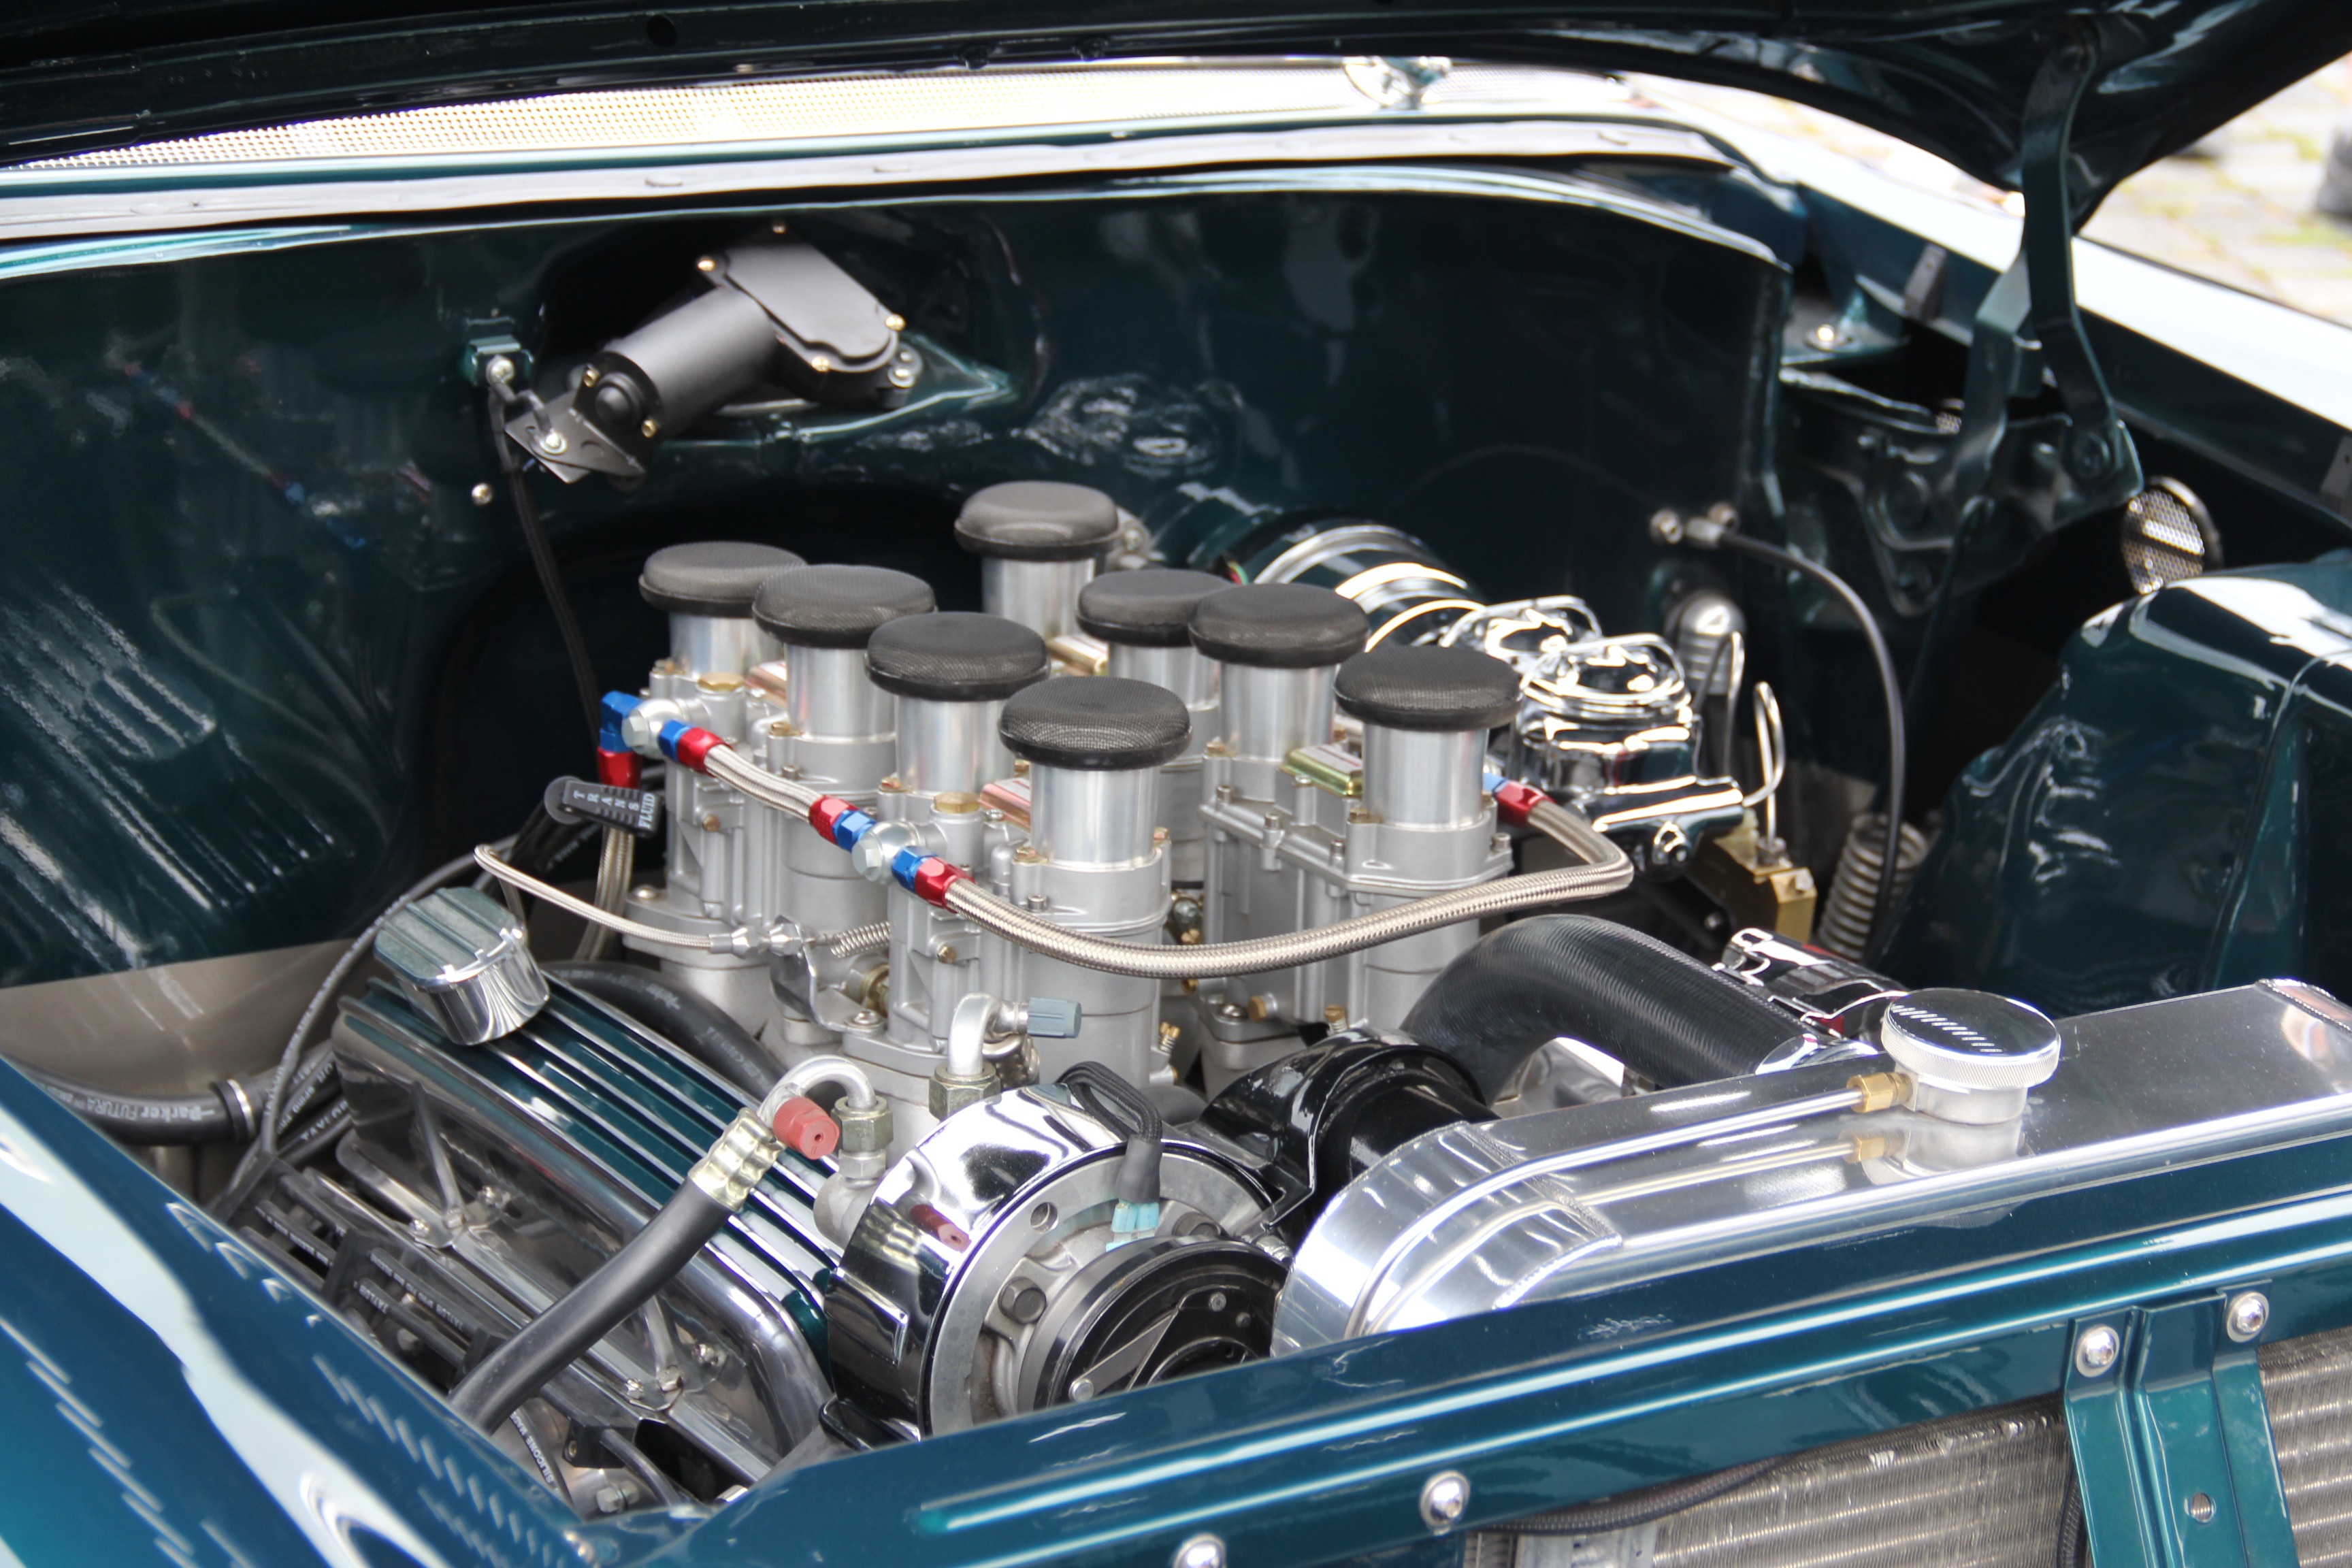
car, vehicle, auto, automotive, sports car, muscle car, engine, motor, sedan, oldtimer, convertible, cylinder, car engine, land vehicle, automobile make, luxury vehicle, performance car